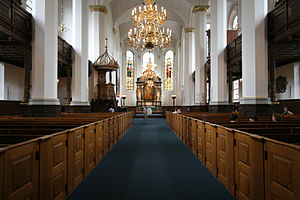
Helligåndskirken (København) / Interiør / Kirkerummet
Helligåndskirken er en kirke midt i København, ved Amagertorv, som er en del af Strøget. Kirkens adresse er Niels Hemmingsens Gade, opkaldt efter en navnkundig teolog, som var præst ved kirken 1547-53. I forbindelse med kirken ligger Helligåndshuset og Helligaandskirkens Børnehave.